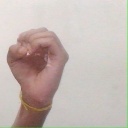
अक्षर: ऊ